Ventsislav Yankov

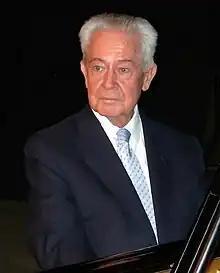
Ventsislav Yankov

Ventsislav Yankov (24 March 1926 – 8 January 2022) was a Bulgarian pianist and pedagogue. He was born in Sofia on 24 March 1926. Trained in Berlin, he settled in France in 1946; three years later he won ex-aequo with Aldo Ciccolini the III Concours Marguerite Long-Jacques Thibaud's Grand Prize. An intercontinental concert career ensued. Yankov was a professor emeritus at the Conservatoire of Paris, where he held a professorship (1977–1991). As of 2005, he was still active as a concert pianist in France. He was a recognized interpreter of the music of Frédéric Chopin. Yankov died in Paris on 8 January 2022, at the age of 95.